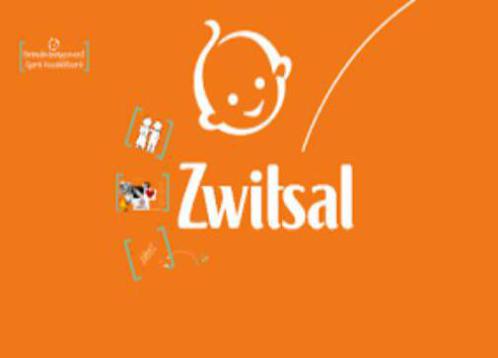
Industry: Necessities